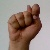
The image shows a hand gesture representing the letter 'T' in Indian Sign Language.